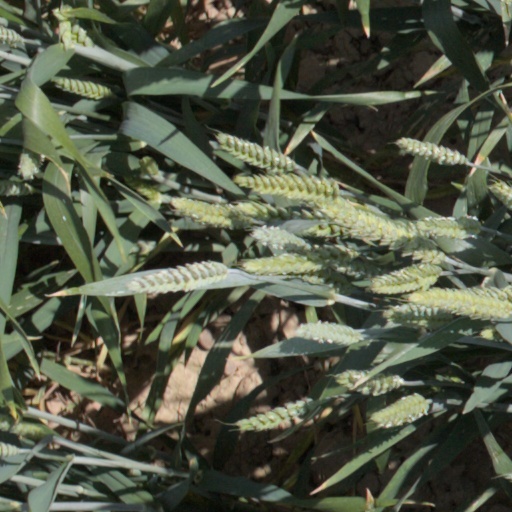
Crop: wheat